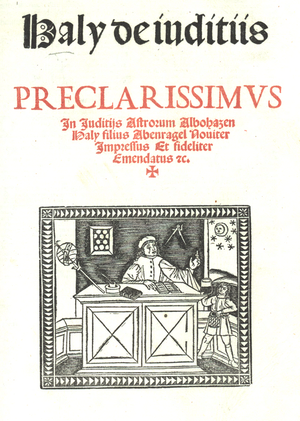
Le Libro complido en los judizios de las estrellas est une traduction du traité de Abenragel faite par Yehuda ben Moshe. C'est un traité d'astronomie qui de plus inclut les thèmes de l'astrologie, tels que le Zodiaque et celui de l'influence des planètes sur la vie des personnes.